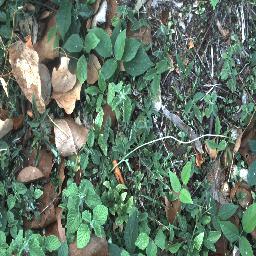
Label: negative